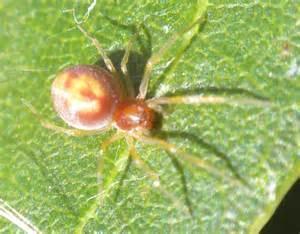
spider